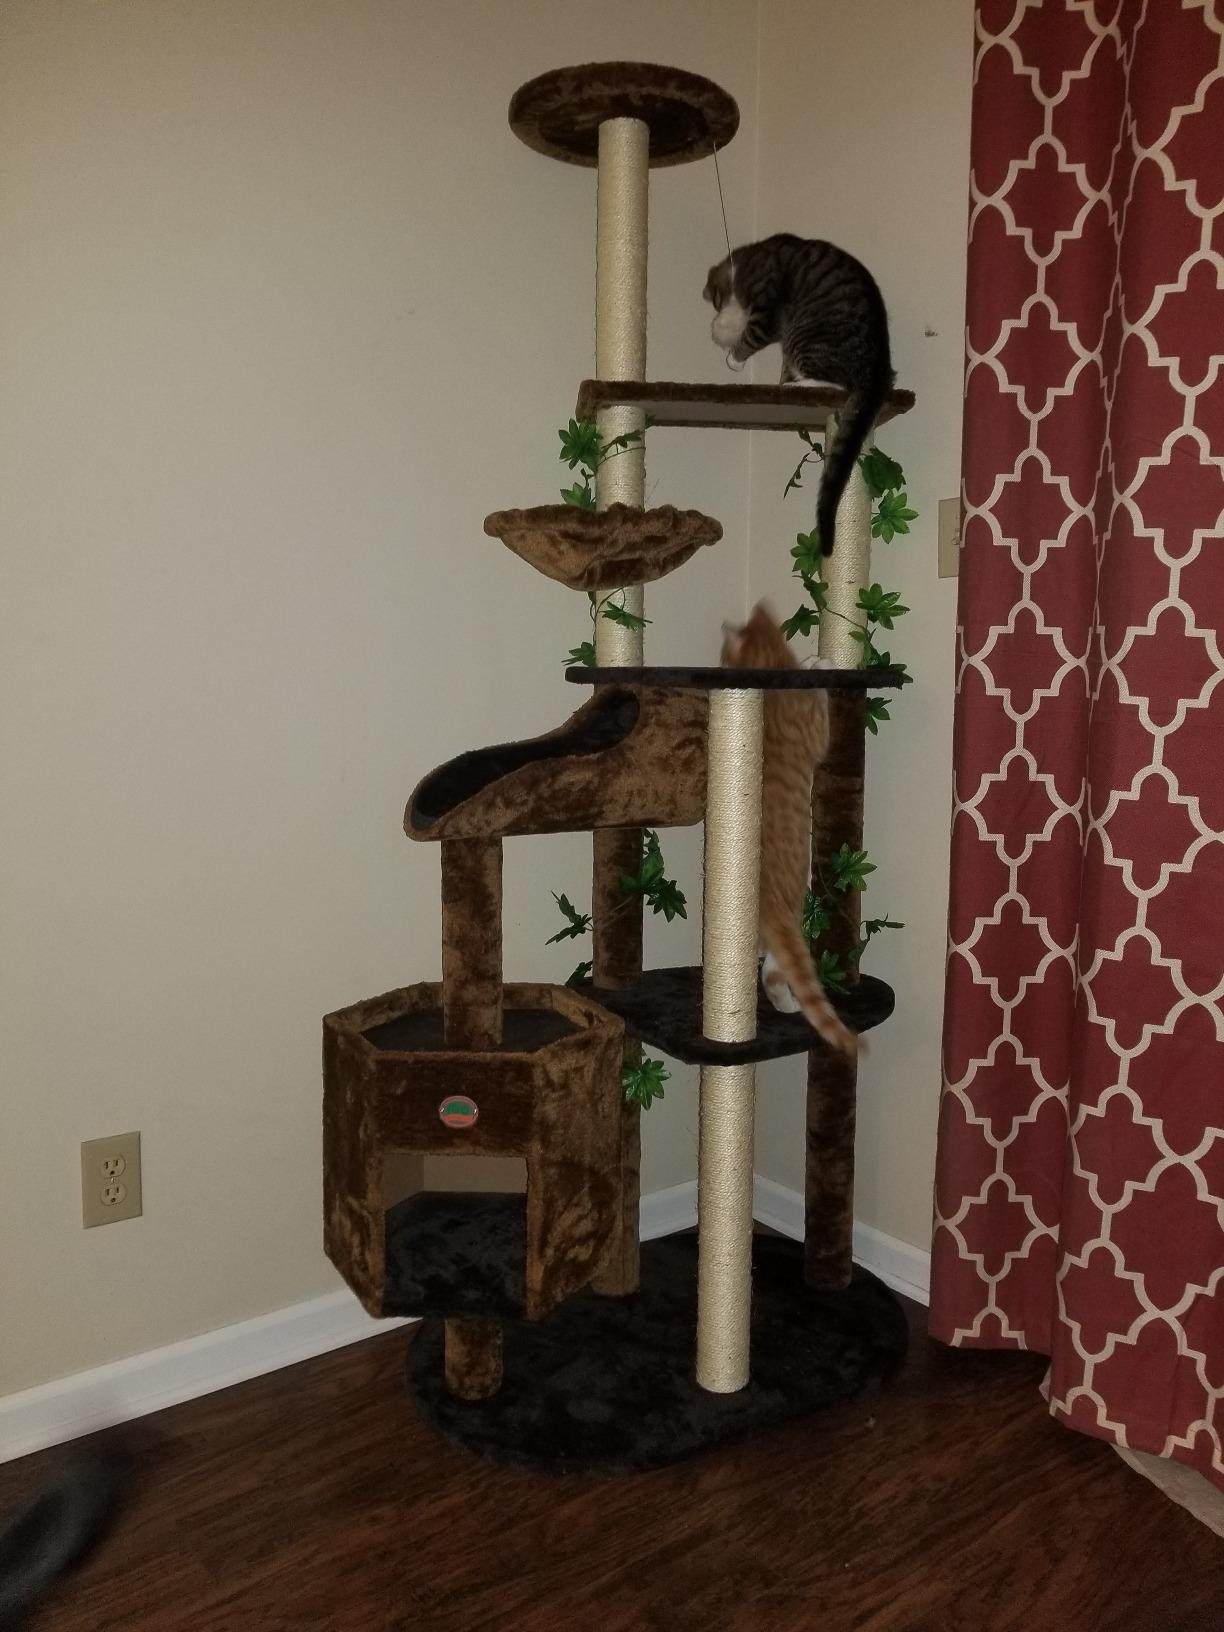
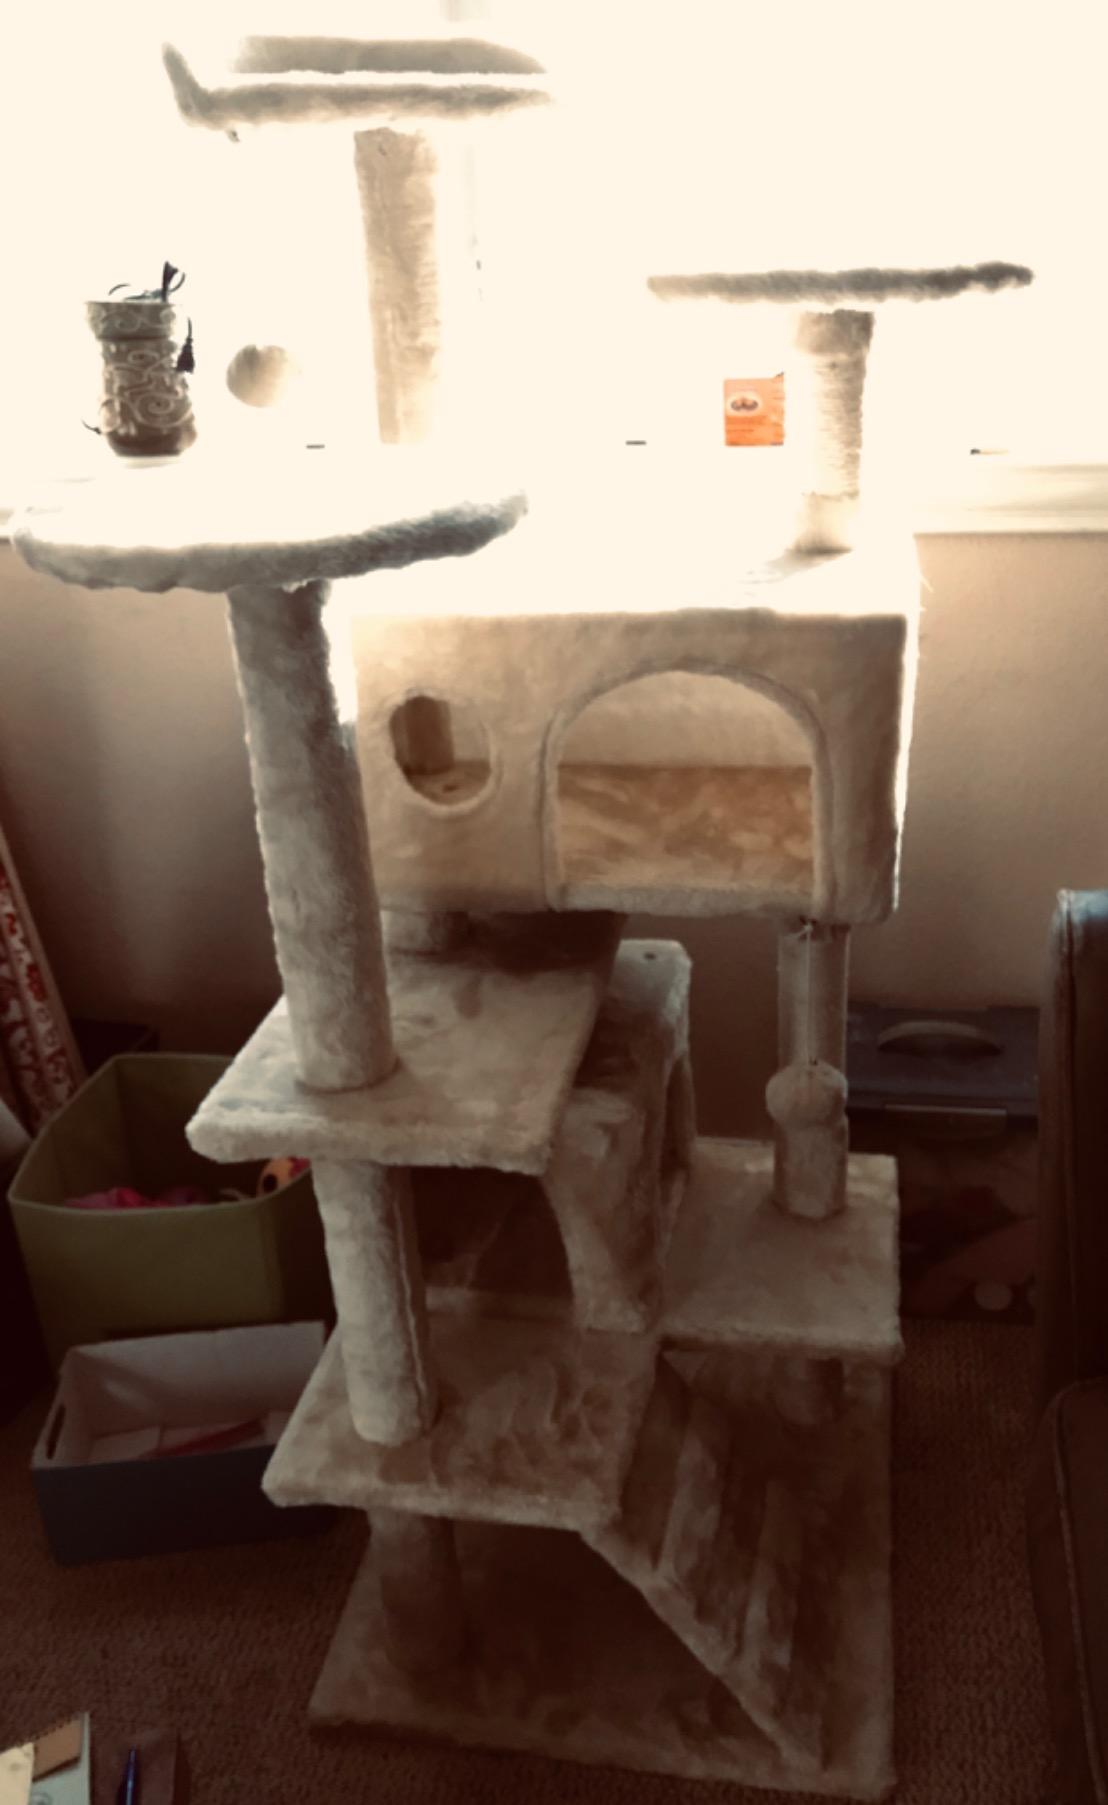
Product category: items_cat tree
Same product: no